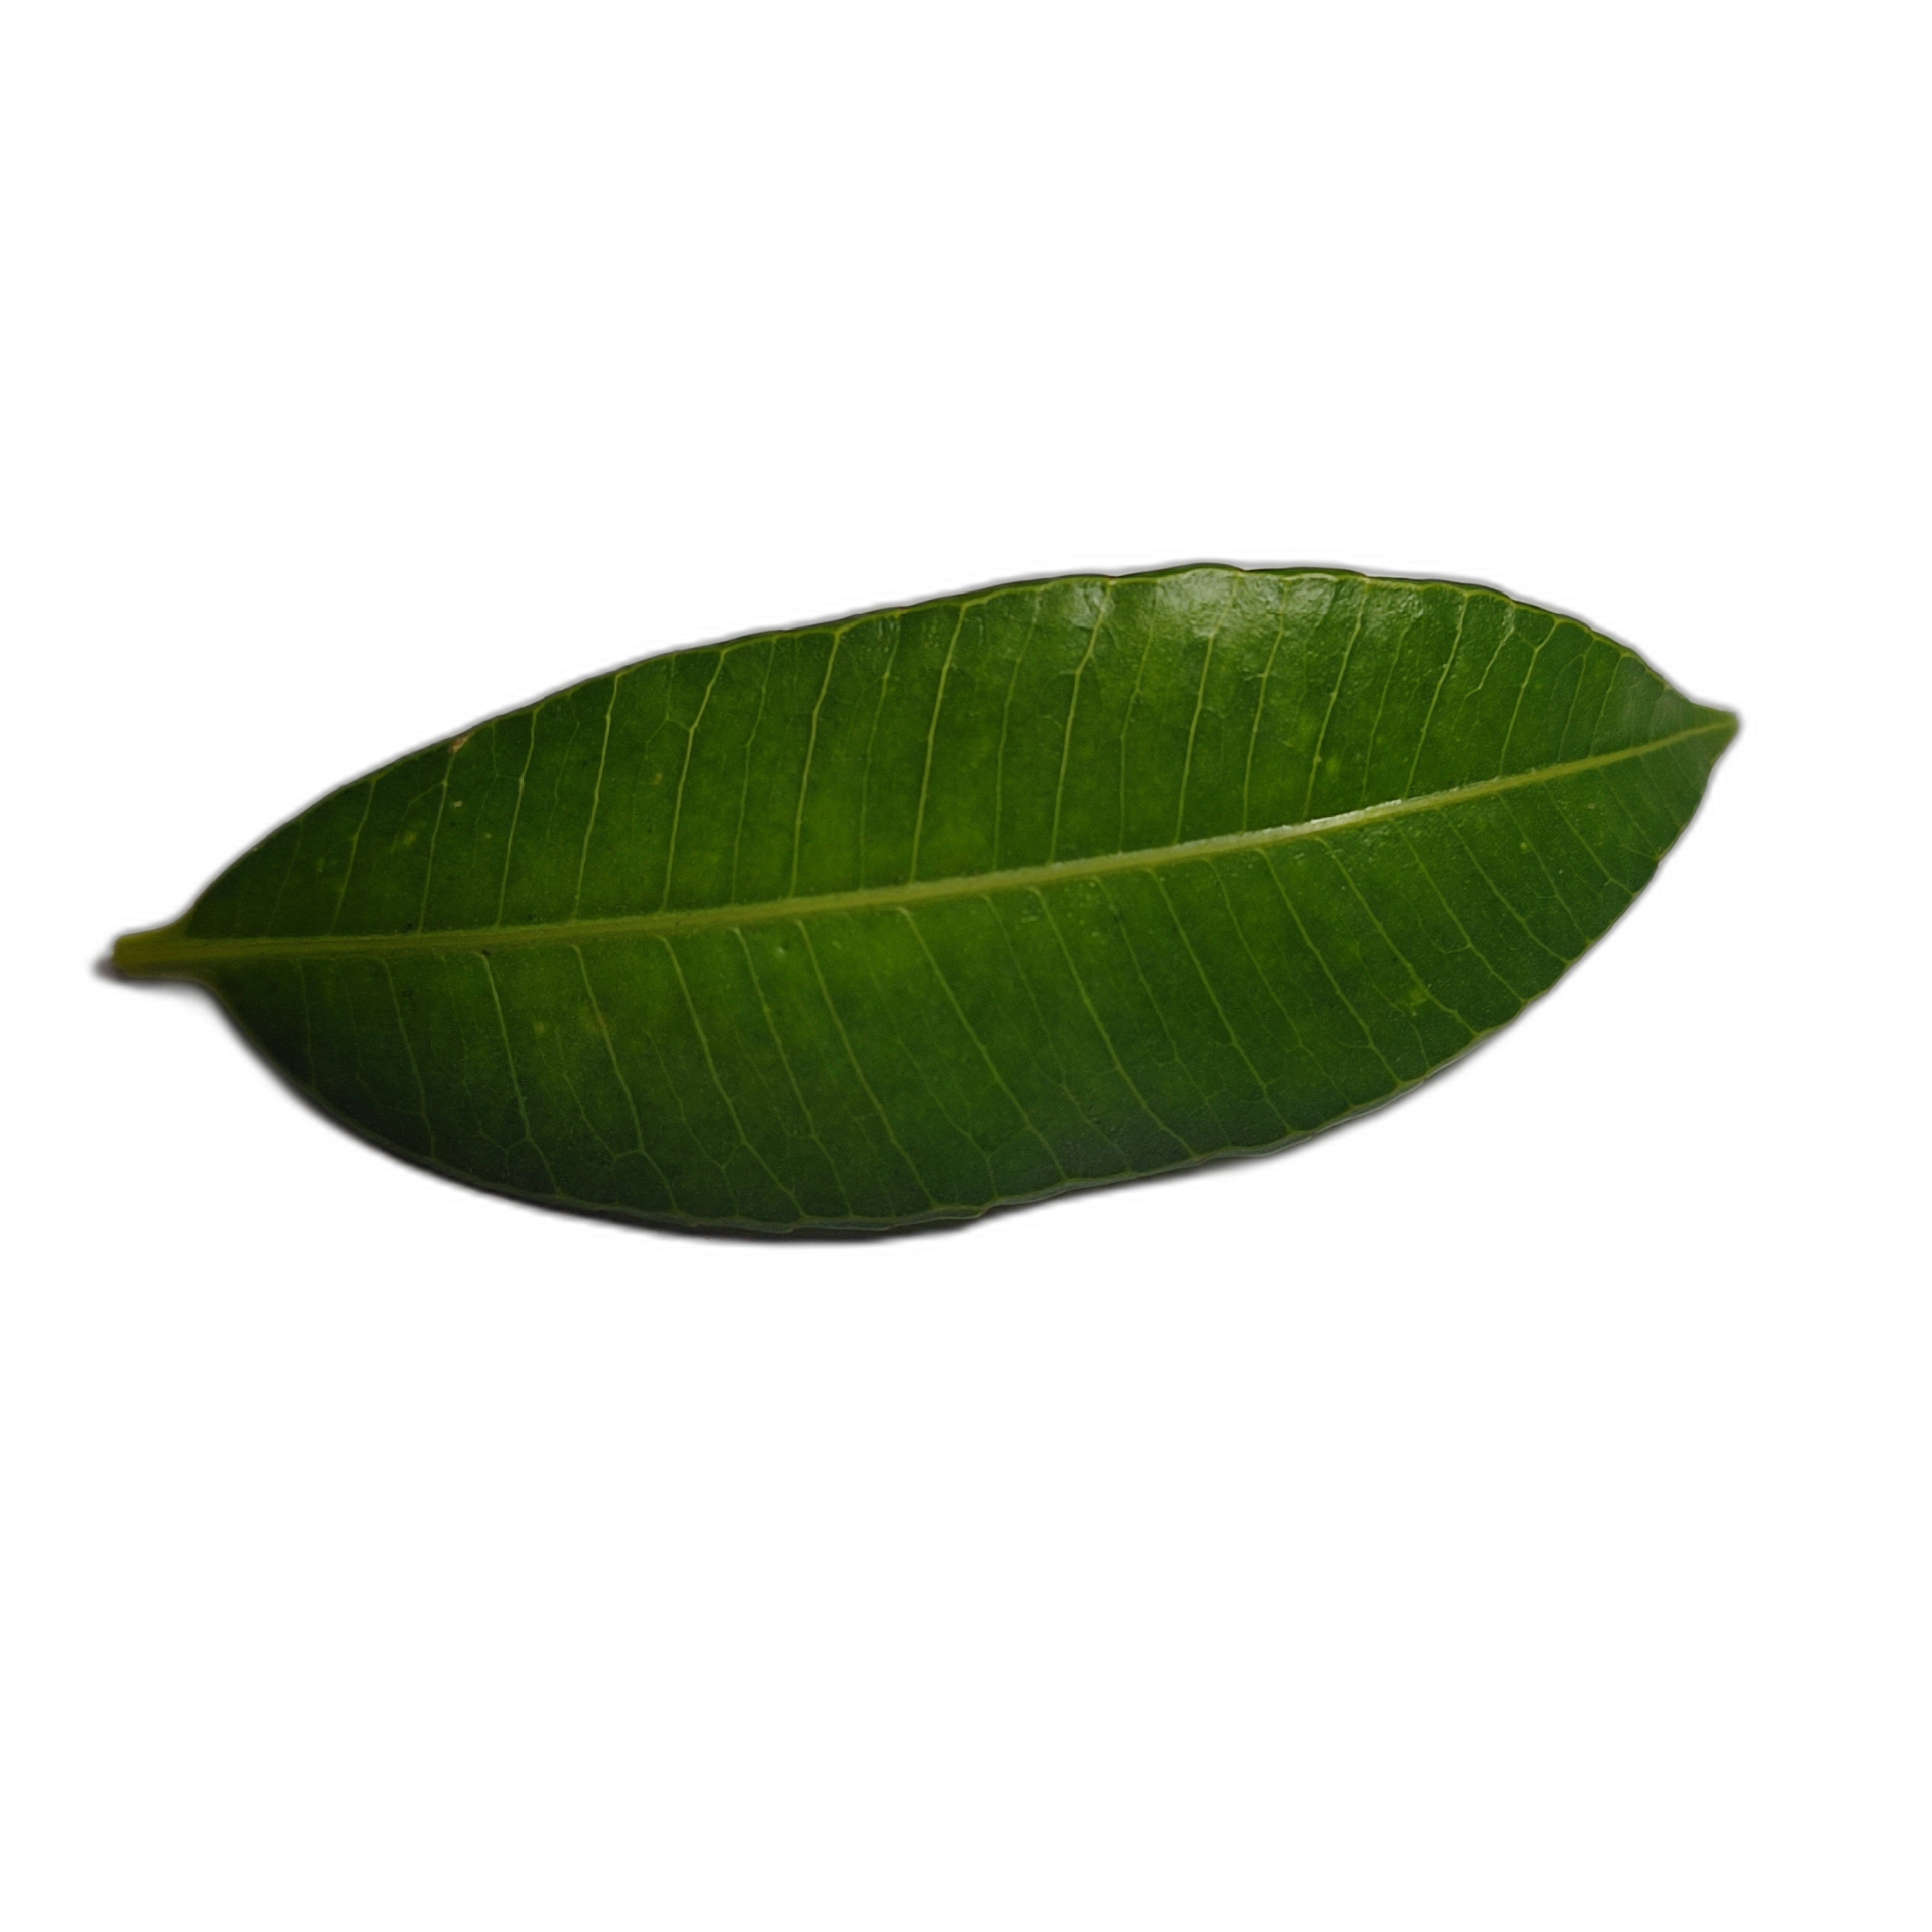
Label: healthy